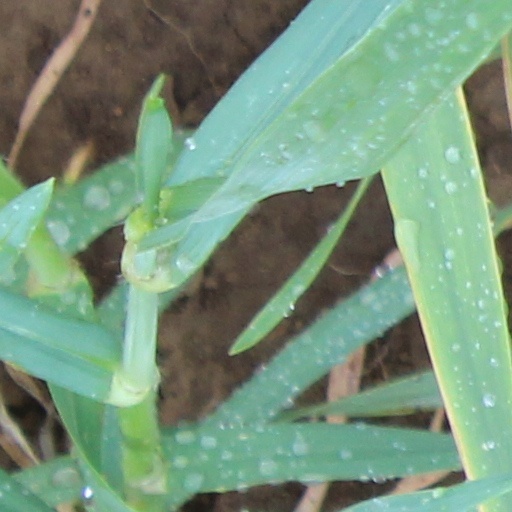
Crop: wheat